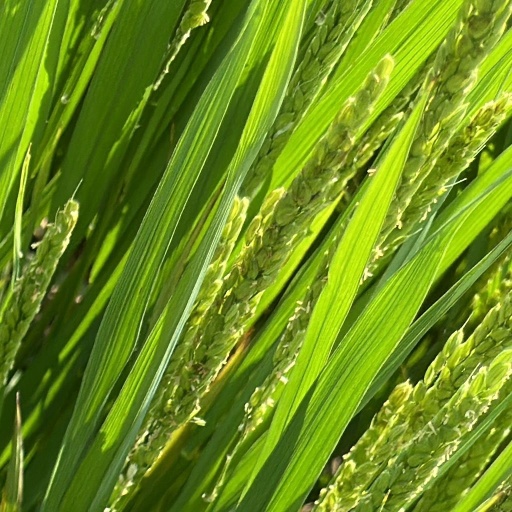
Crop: rice